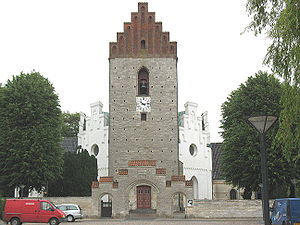
Store Heddinge
Sankt Katharina Kirke i købstaden Store Heddinge, på Sydsjælland.
Store Heddinge ligger på Østsjælland og er en by med 3.419 indbyggere beliggende på halvøen Stevns. Den er opstået i 1200-tallet, og fik titel af købstad i 1441. Byen ligger i Stevns Kommune og tilhører Region Sjælland.